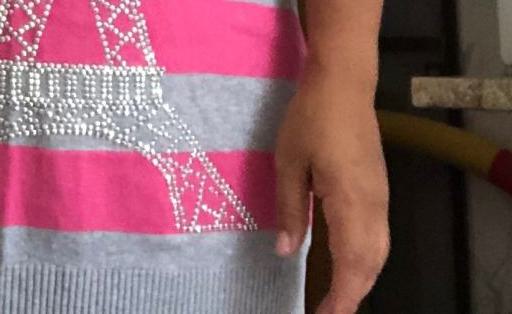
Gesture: no_gesture